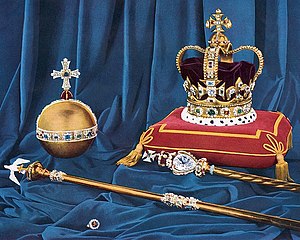
Storbritanniens kronregalier
St Edward's krone, rigsæblet, og monarkens scepter og ring
Storbritanniens kronregalier er den samling af kongelige ceremonielle objekter og juveler, som udgør det britiske kongehus' værdighedstegn. Samlingen består til dels af Englands kronregalier, før Union of the Crowns med Skotland, som banede vej for Det Forenede Kongerige.